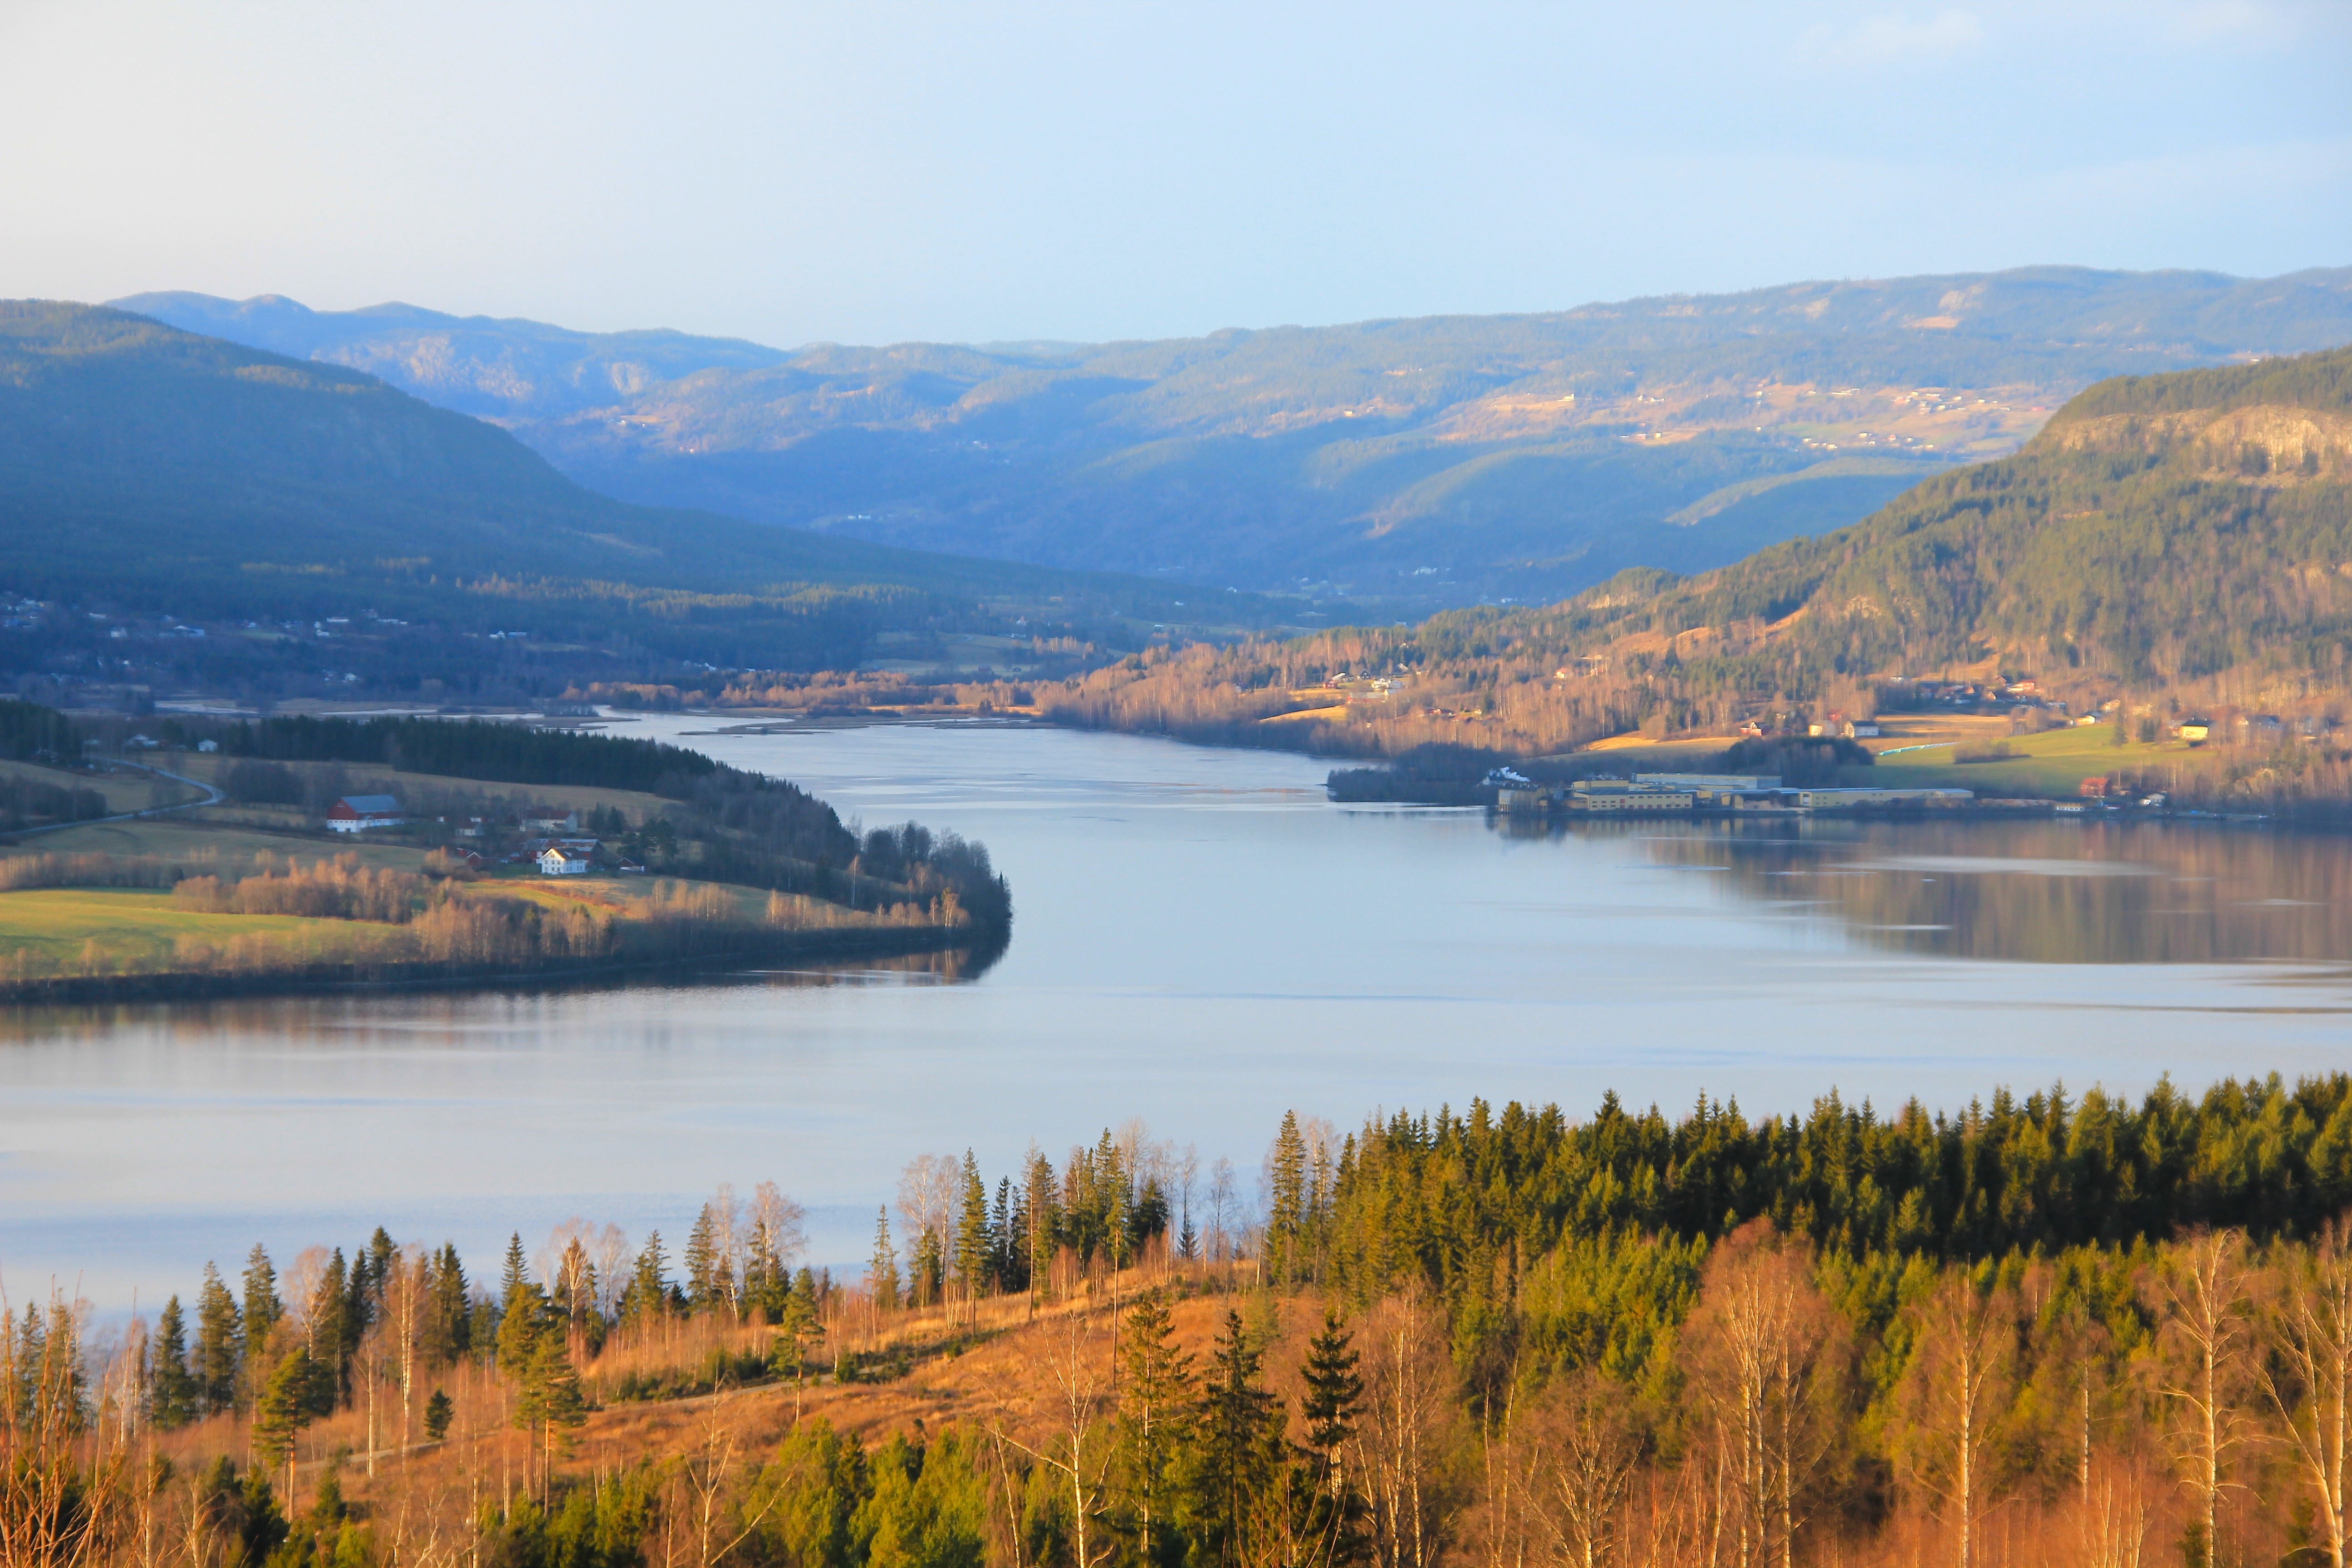
landscape, water, nature, forest, wilderness, mountain, countryside, morning, fall, lake, river, valley, country, shoreline, reflection, autumn, fjord, reservoir, colorful, highland, body of water, trees, outside, mountains, fell, loch, norway, tarn, atmospheric phenomenon